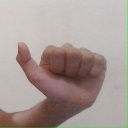
अक्षर: त